Neurogenic bladder dysfunction

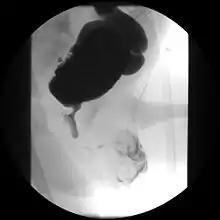
Cystourethrograph showing bladder obstruction with dilation of urethra and bladder

The diagnosis of neurogenic bladder is made based on a complete history and physical examination and may require imaging and specialized studies. History should include information on the onset, duration, triggers, severity, other medical conditions and medications (including anticholinergics, calcium channel blockers, diuretics, sedatives, alpha-adrenergic agonist, alpha 1 antagonists). Urinary symptoms may include frequency, urgency, incontinence or recurrent urinary tract infections (UTIs). Questionnaires can be helpful in quantifying symptom burden. In children it is important to obtain a prenatal and developmental history.